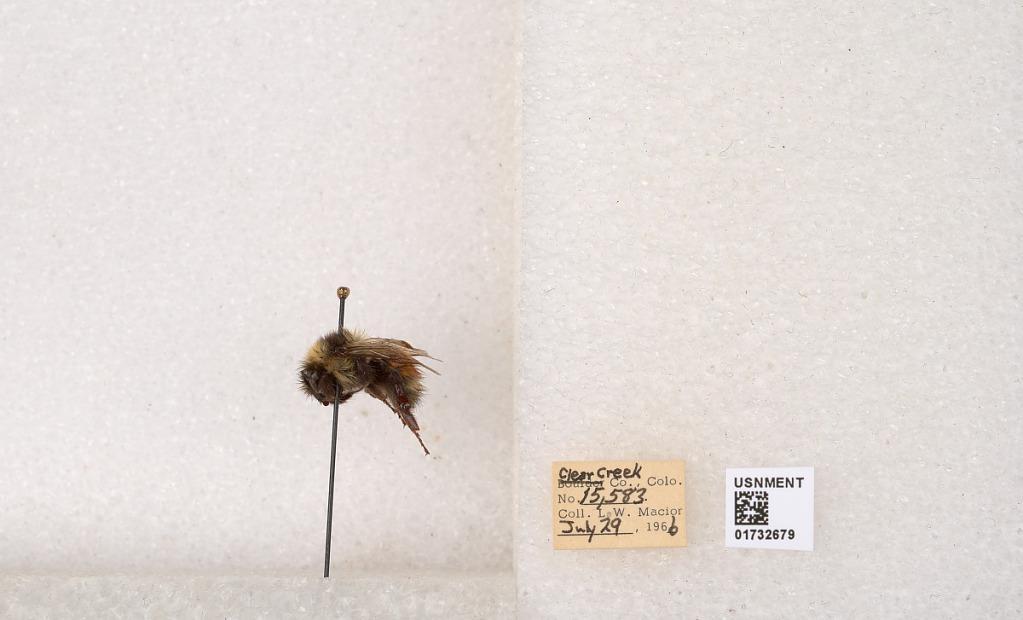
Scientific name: Bombus (Pyrobombus) sylvicola Kirby
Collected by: L. Macior
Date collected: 1966-7-29
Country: United States
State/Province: Colorado
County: Clear Creek
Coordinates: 39.7006, -105.694